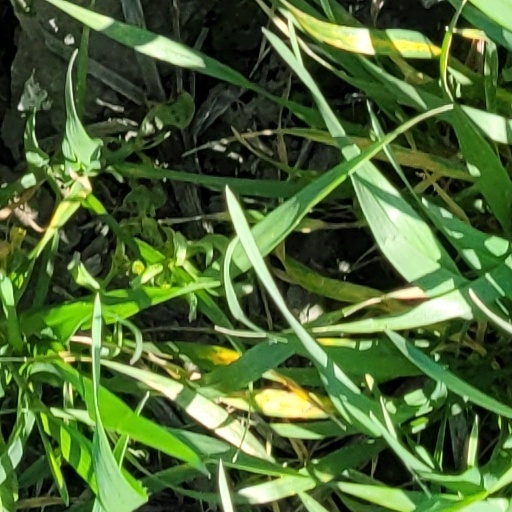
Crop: wheat